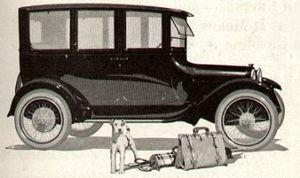
Edward Gowen Budd est un inventeur et homme d'affaires américain.